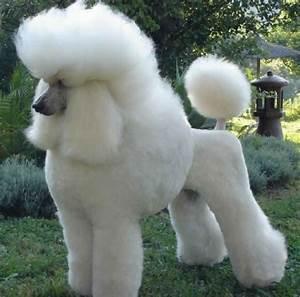
dog